Cinema of Qatar

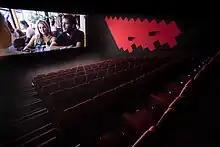

Qatar is home to 39 Novo Cinemas screens that can be found in shopping centers such as Mall of Qatar, 01 Mall, The Pearl and Souq Waqif. Novo provides its customers with viewing experiences ranging from 2D cinema to the luxurious 7-star VIP treatment. When it comes to their snack options, Novo Cinemas provides its customers with the latest trends in the snack industry such as frozen-ice popcorn along with the option of ordering from gourmet menus that are served to your seat. Adding to that, Novo also offers its screens to non-cinematic events such as live viewing of sports and the opportunity to book private viewings.